Manjal Nila

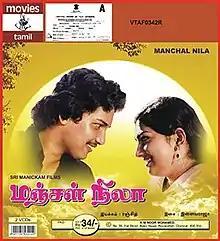
Theatrical release poster

Manjal Nila (credited as Manghal Nila) is a 1982 Indian Tamil-language romantic drama film directed by R. Renjith Kumar. It stars Suresh and Kalaranjini. The film was released on 23 July 1982.